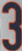
Number: 3